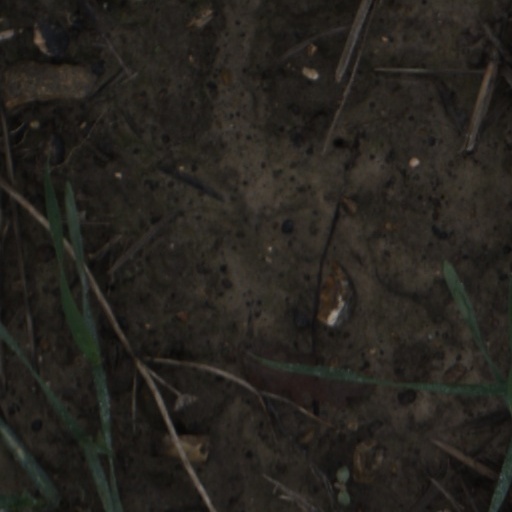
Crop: wheat